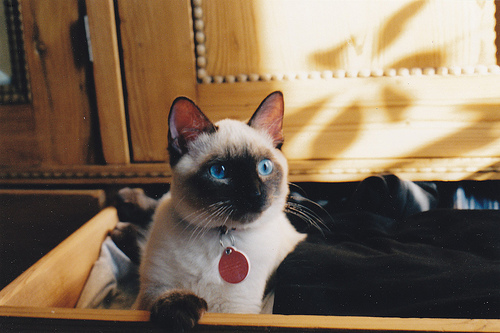
Breed: siamese